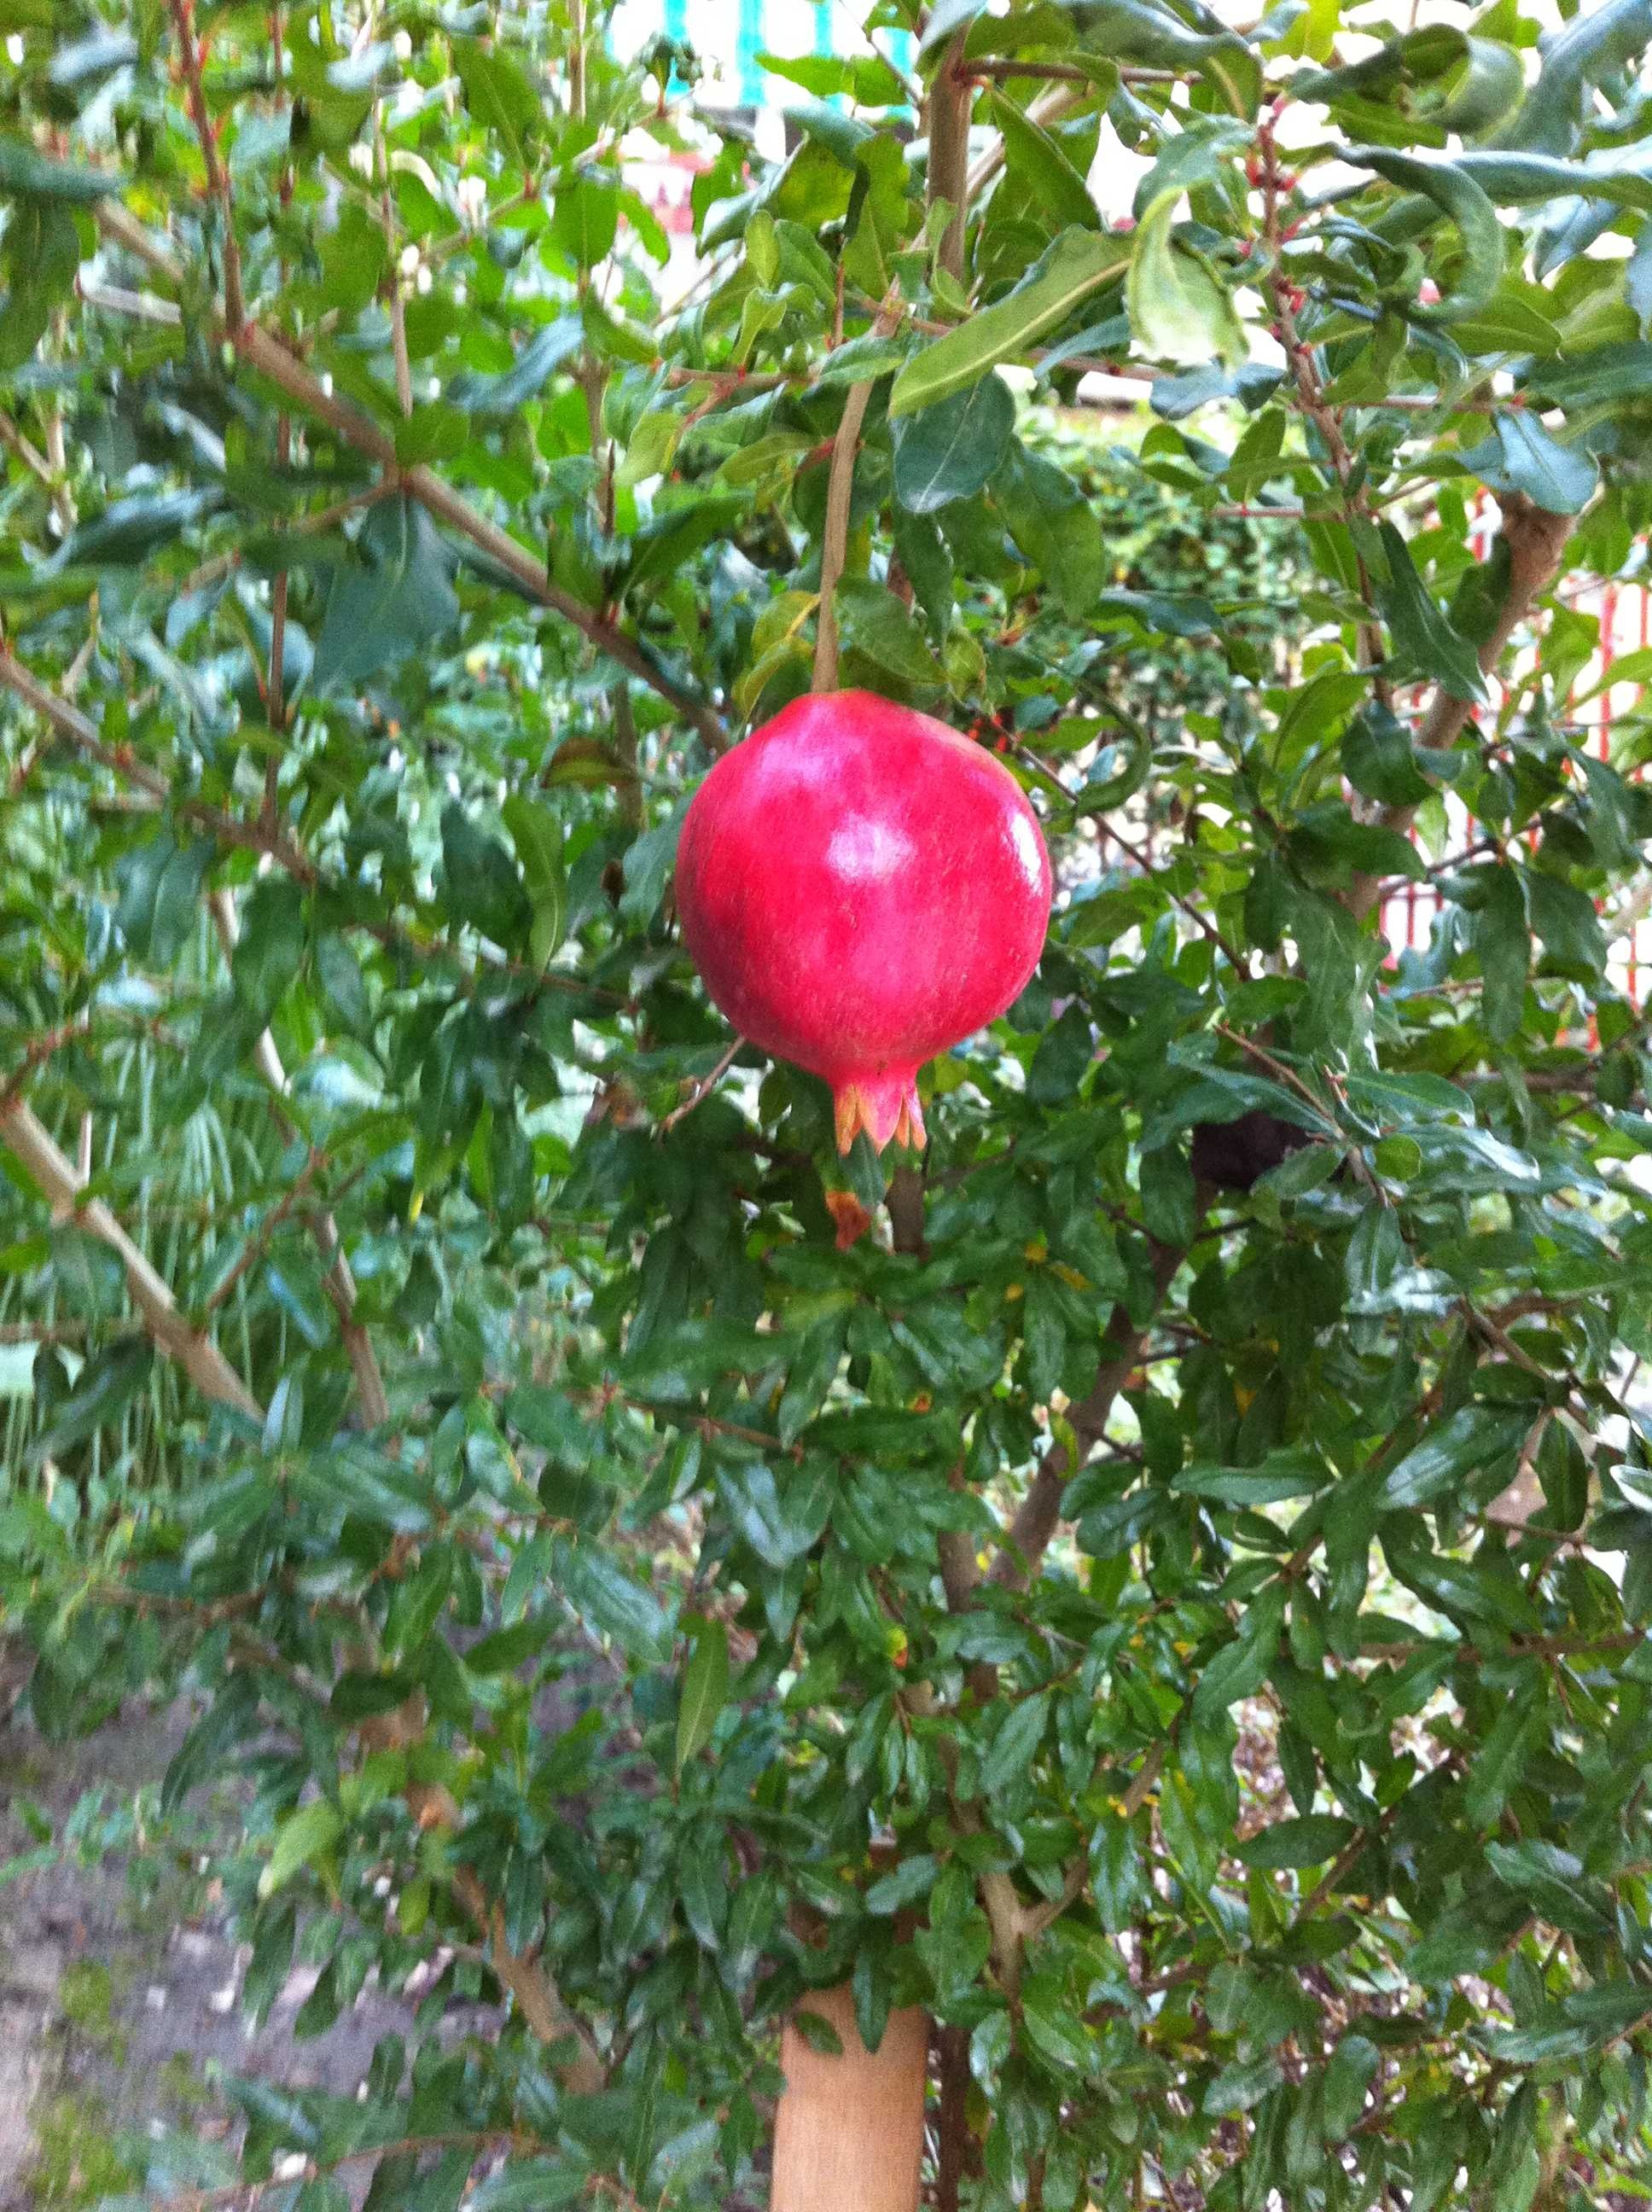
Label: Pomegranate